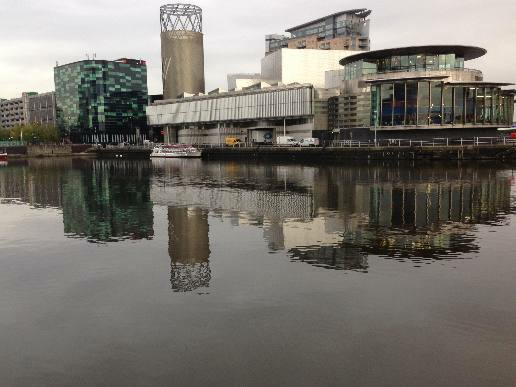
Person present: No